Glaucus atlanticus

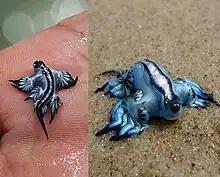
"Glaucus atlanticus" is the blue sea slug shown here out of water on a beach, and thus collapsed; however, touching the animal directly with your skin can result in a painful sting, with symptoms similar to those caused by the Portuguese man o' war

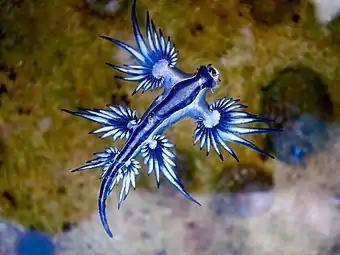
The slug in the water

This nudibranch is pelagic, and some evidence indicates that it occurs throughout the world's oceans, in temperate and tropical waters. It has been recorded from the east and south coasts of South Africa, European waters, the east coast of Australia, and Mozambique. Observations in 2015 and 2016 suggested that the "G. atlanticus" species' geographical range had increased northward by 150 km in the Gulf of California compared with previous sightings.